Malayan Emergency

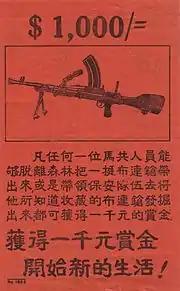
Commonwealth propaganda leaflet dropped across Malaya, urging people to come forward with a Bren gun and receive a $1,000 reward

The Malayan National Liberation Army (MNLA) employed guerrilla tactics, attacking military and police outposts, sabotaging rubber plantations and tin mines, while also destroying transport and communication infrastructure. Support for the MNLA mainly came from the 3.12 million ethnic Chinese living in Malaya, many of whom were farmers living on the edges of the Malayan jungles and had been politically influenced by both the Chinese Communist Revolution and the resistance against Japan during WWII. Their support allowed the MNLA to supply themselves with food, medicine, information, and provided a source of new recruits. The ethnic Malay population supported them in smaller numbers. The MNLA gained the support of the Chinese because the Chinese were denied the equal right to vote in elections, had no land rights to speak of, and were usually very poor. The MNLA's supply organisation was called the Min Yuen (People's Movement). It had a network of contacts within the general population. Besides supplying material, especially food, it was also important to the MNLA as a source of intelligence. The MNLA and their supporters refer to the conflict as the Anti-British National Liberation War.